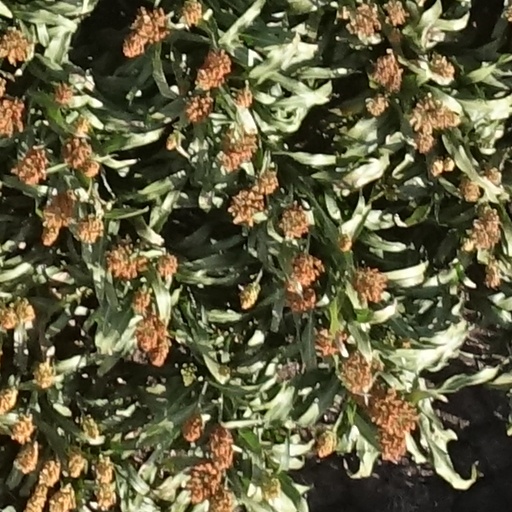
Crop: sorghum